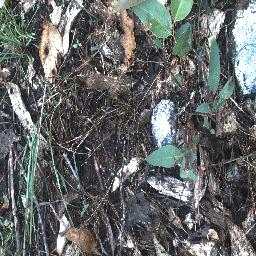
Label: negative